Maaman Magal (1995 film)

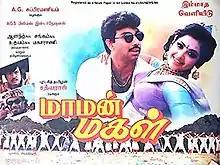
Poster

Maaman Magal is a 1995 Indian Tamil-language romantic comedy film directed by Guru Dhanapal. The film stars Sathyaraj, Meena, Goundamani and Manorama, along with Jayachitra in the lead negative role. It was released on 2 December 1995.